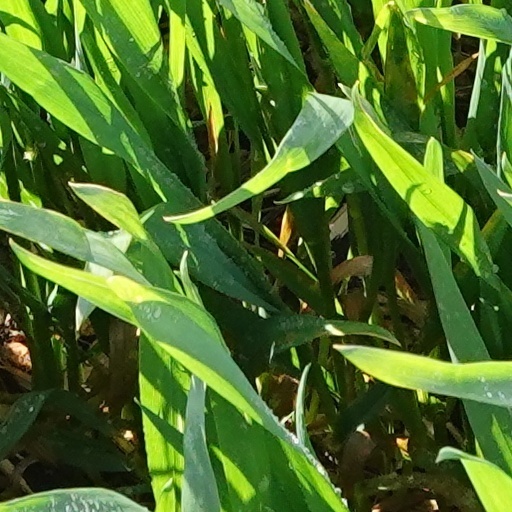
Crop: wheat